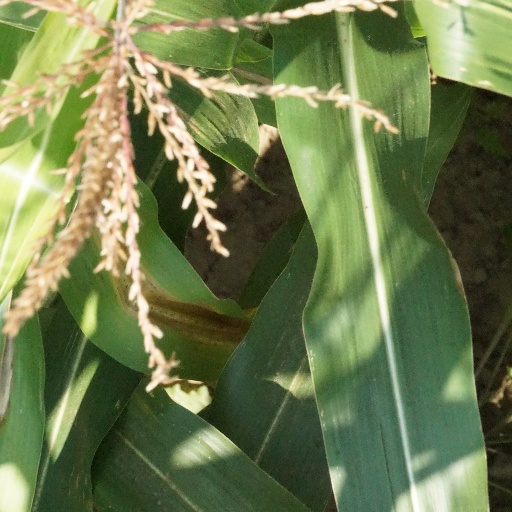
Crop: maize; corn